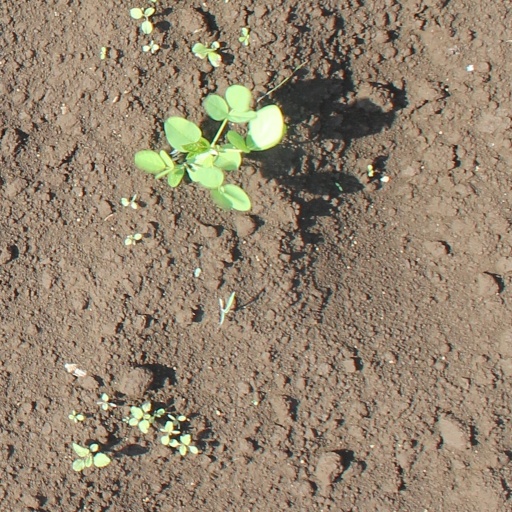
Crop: soybean